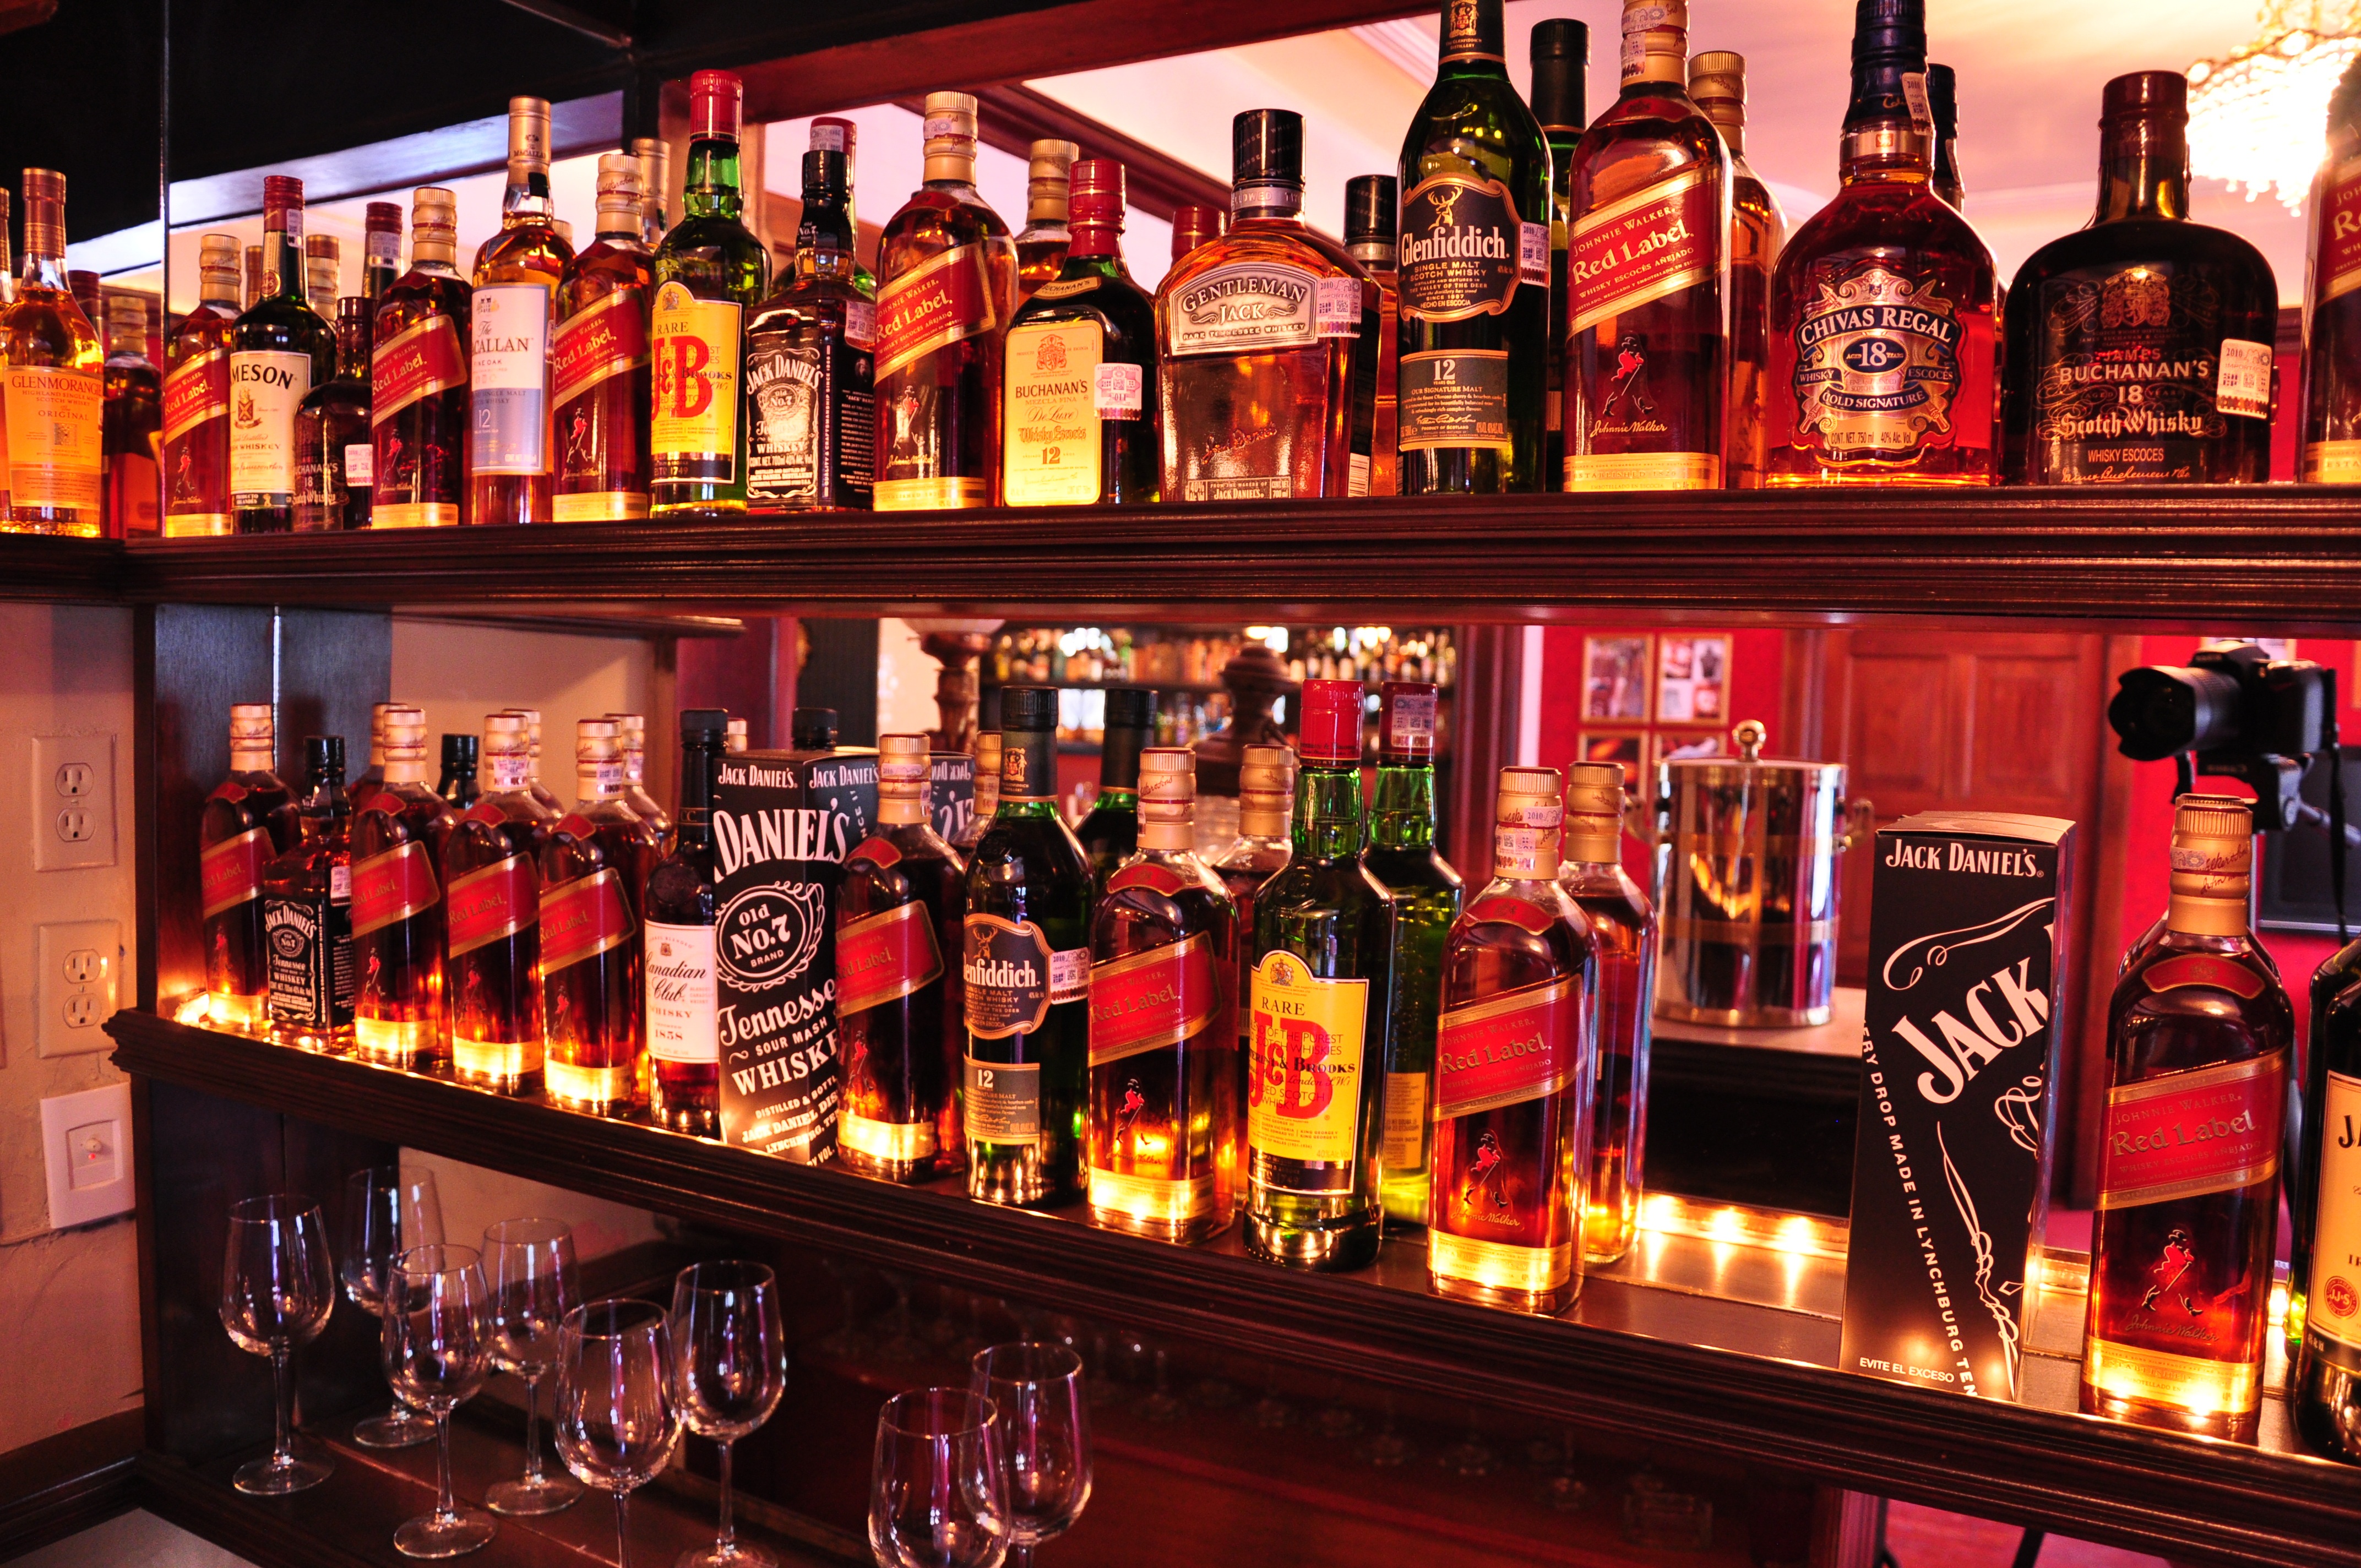
wine, restaurant, bar, drink, alcoholic beverage, wineho, winehouse, liquor store, distilled beverage